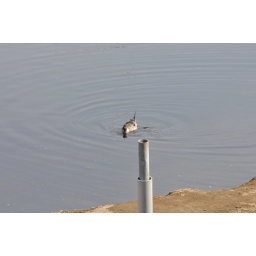
a bird in the water